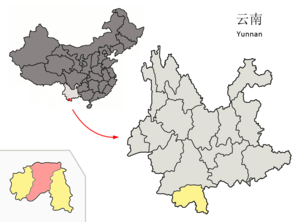
Jinghong, romanisé jadis en Chiang Hung, Chengrung, Jinghung, kianghung, etc., est une ville de la province du Yunnan en Chine. C'est une ville-district, chef-lieu de la préfecture autonome dai de Xishuangbanna. Elle est située au bord du Mékong et frontalière de la Birmanie.